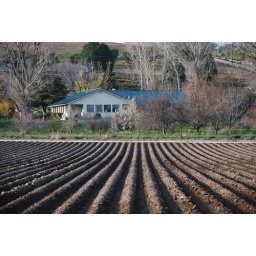
This is the field in front of my sister's house in Idaho.